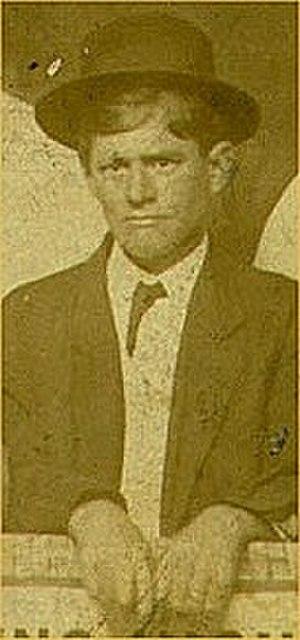
Tom Brown dit Red Brown, né le 3 juin 1888 à La Nouvelle-Orléans et mort le 25 mars 1958 dans la même ville, est un tromboniste, contrebassiste et un des premiers chefs d'orchestre de jazz Dixieland américain.